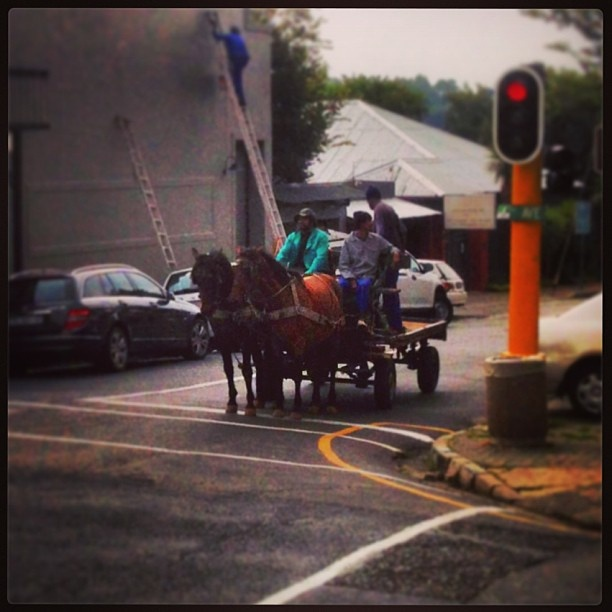
Two people sit in a wagon pulled by two horses on a city street.
Two people on a horse ride in a city street.
Two people in a wagon being pulled by two horses on the street.
A horse drawn carriage being driven down the street.
Two men driving a wagon pulled by two horses.